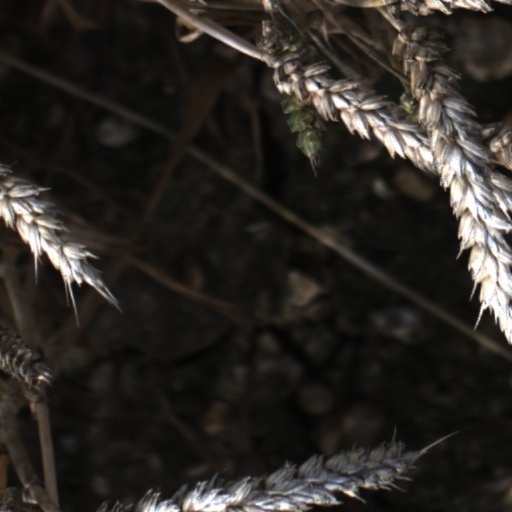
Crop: wheat